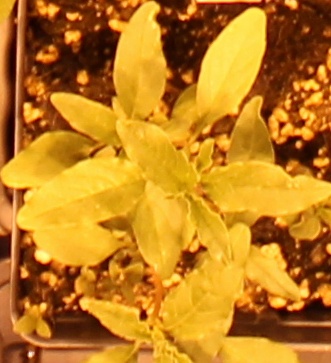
Label: Waterhemp